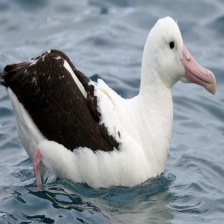
Species: ALBATROSS
Scientific name: DIOMEDEIDAE